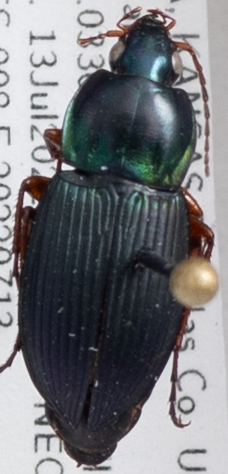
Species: Poecilus lucublandus
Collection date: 2022-07-13
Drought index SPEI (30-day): -1.13
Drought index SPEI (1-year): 0.376
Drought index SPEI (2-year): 0.226